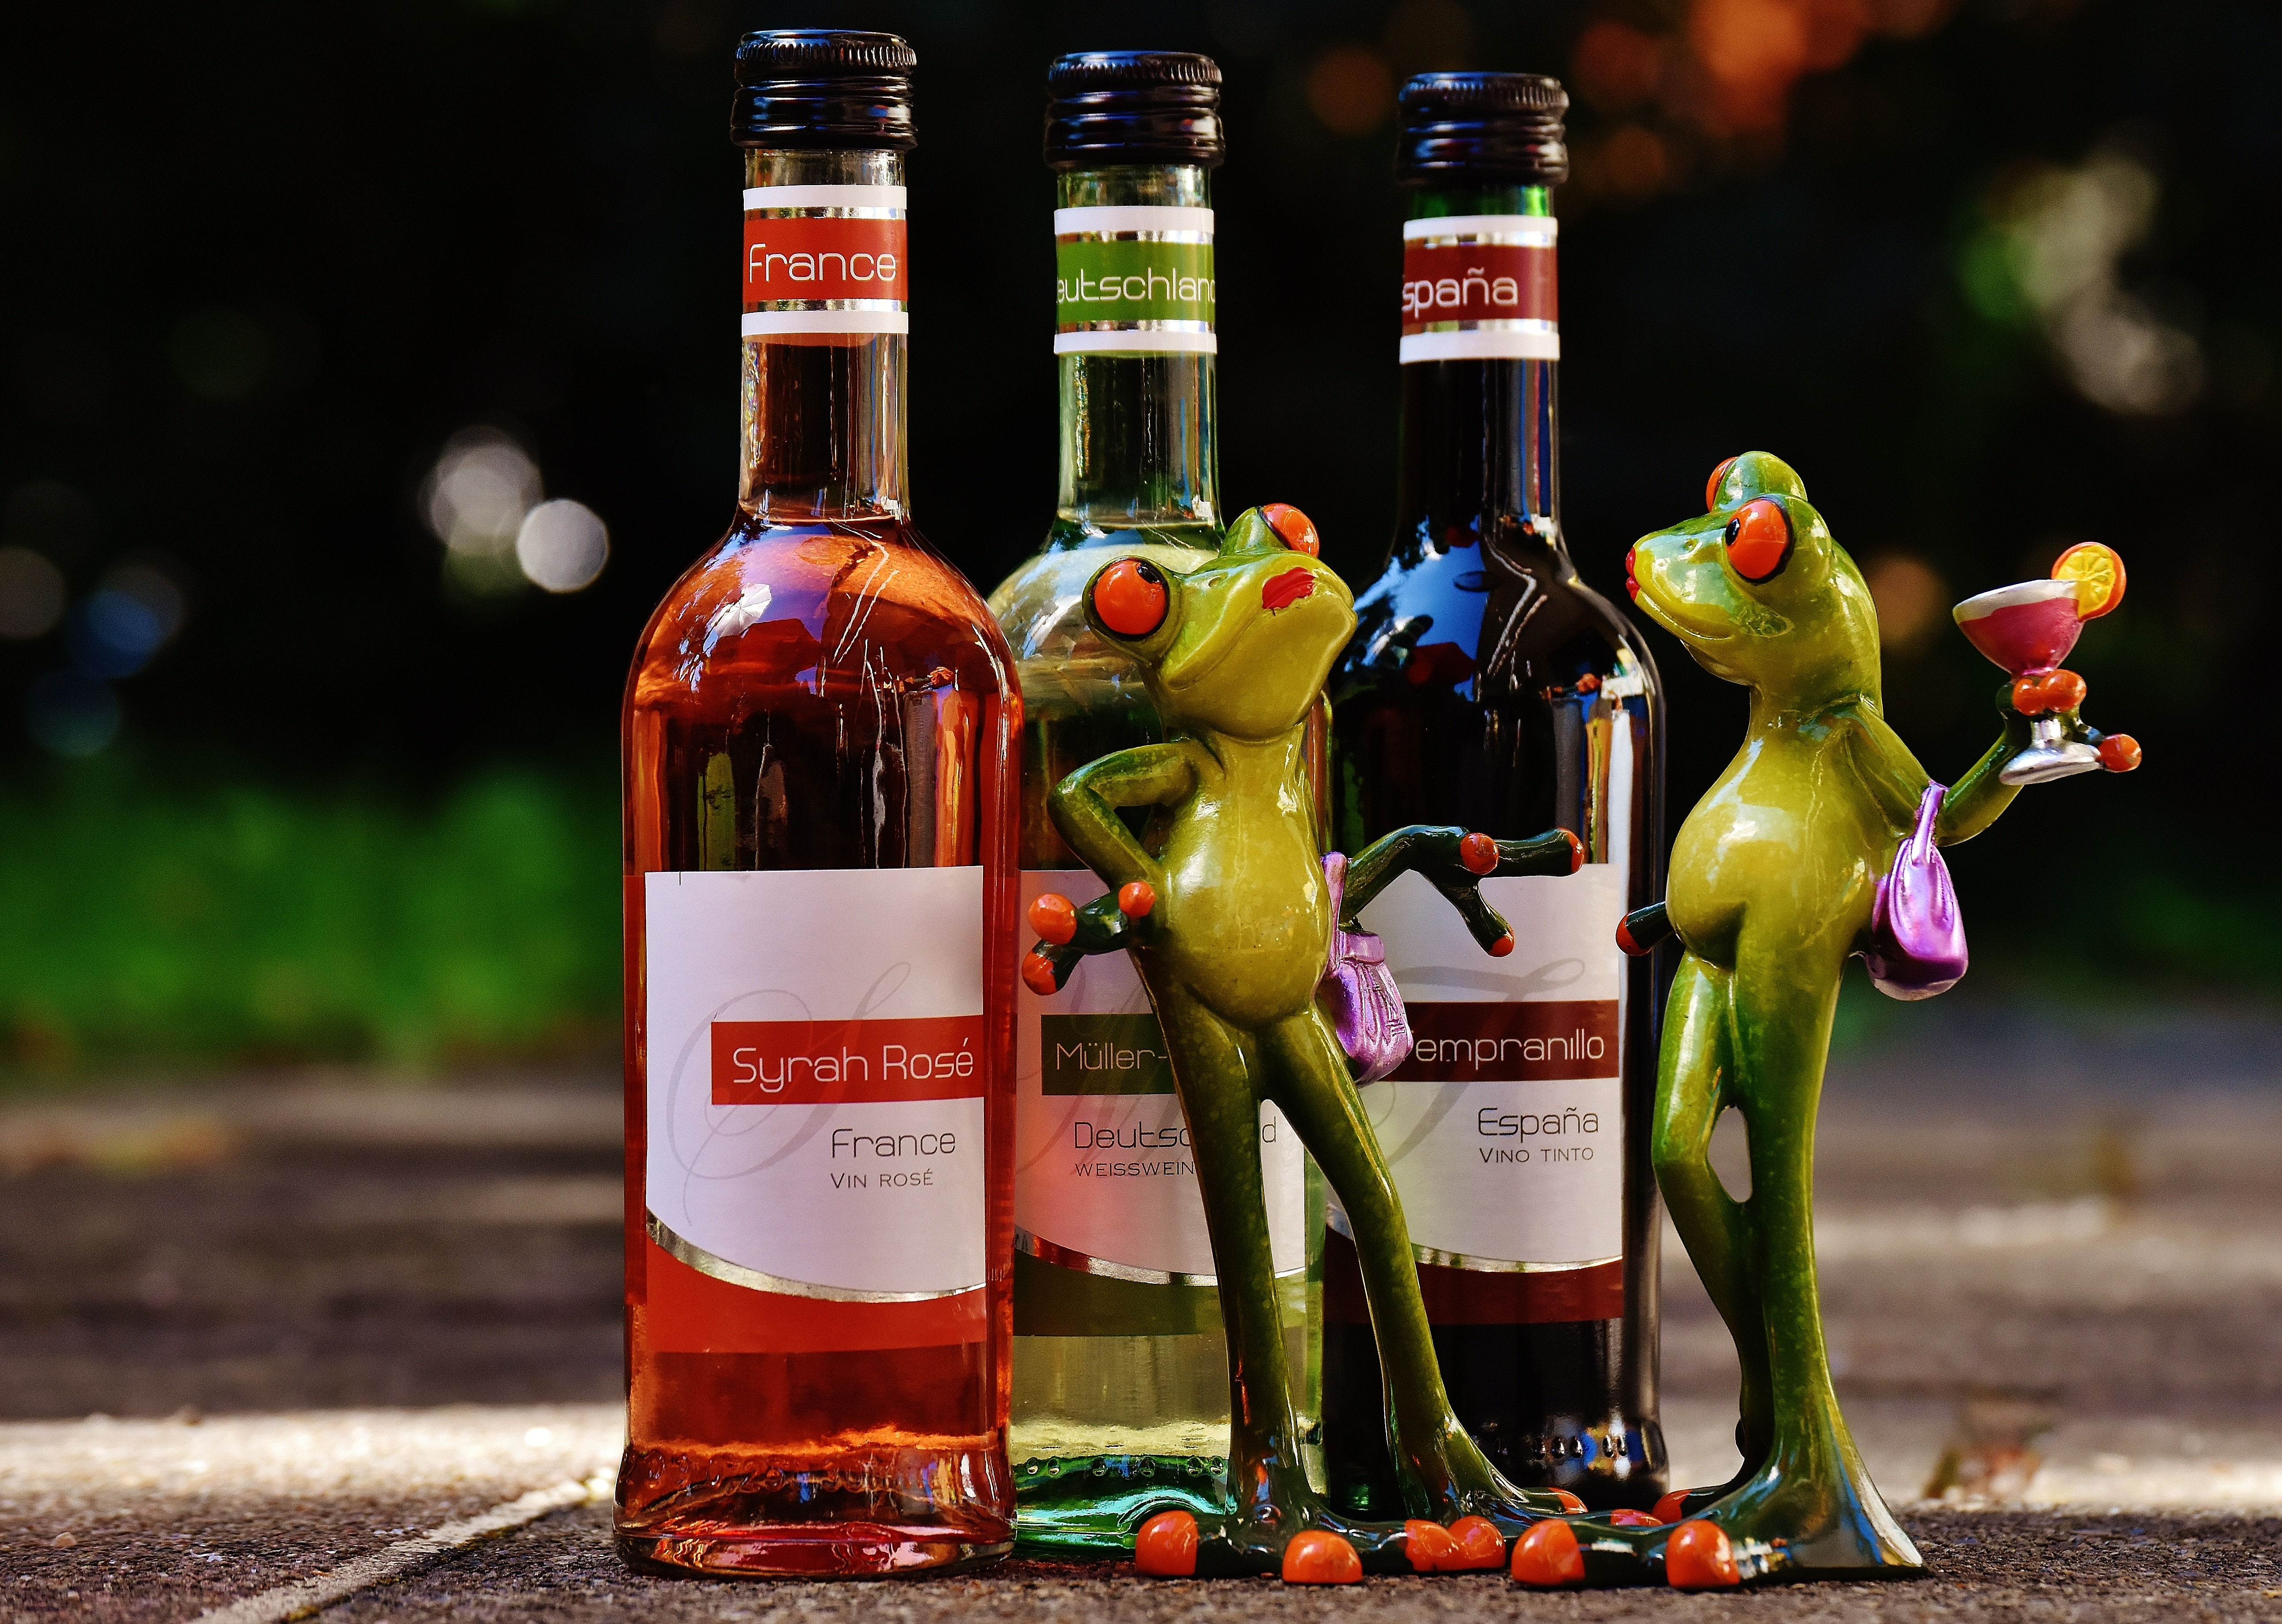
wine, sweet, restaurant, cute, france, drink, bottle, frog, alcohol, wine bottle, fig, spain, bottles, funny, germany, liqueur, enjoy, benefit from, frogs, wines, alcoholic beverage, weinstube, distilled beverage